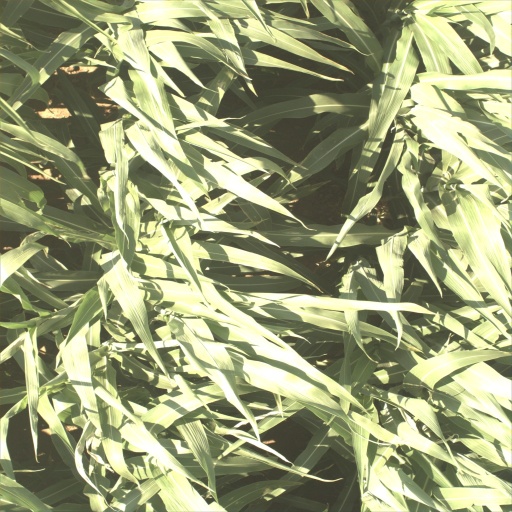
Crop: sorghum